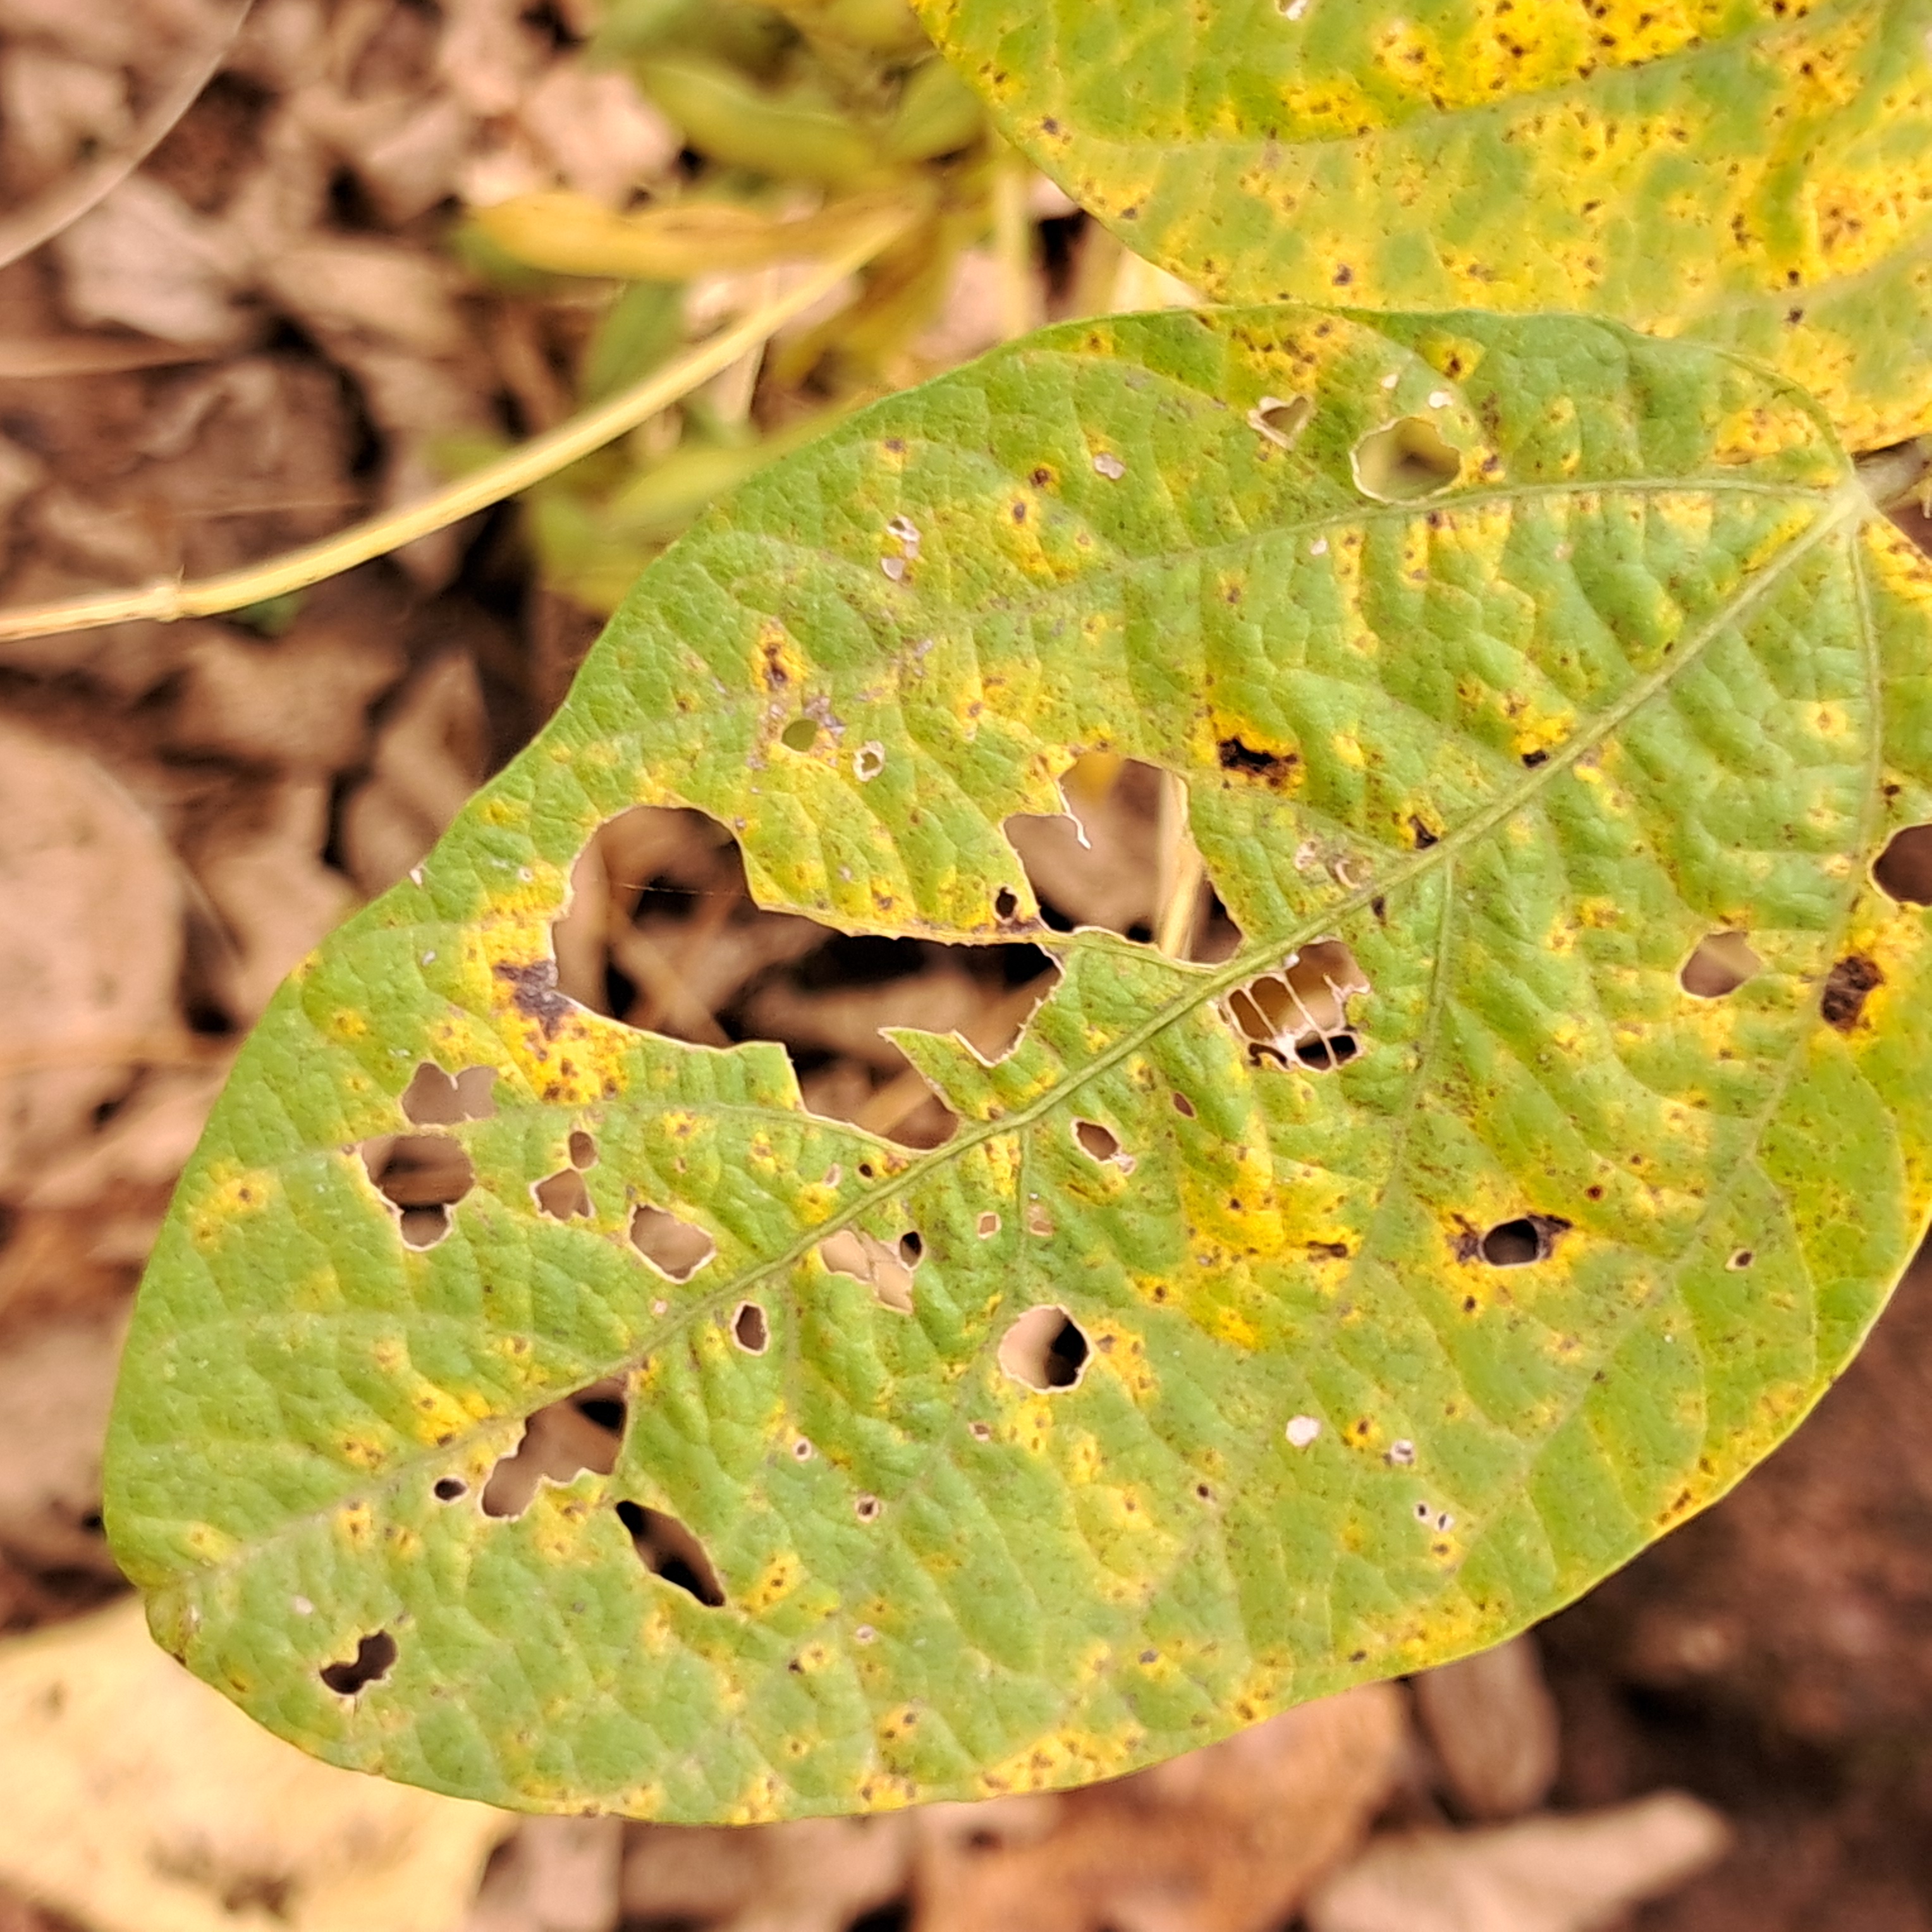
Label: Caterpillar_Semilooper_Pest